Skënder Hyka

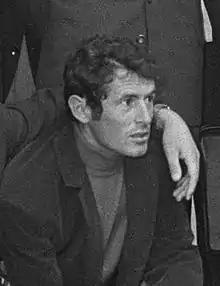

Skender Hyka (6 September 1944 – 5 July 2018) was an Albanian who spent his entire career at his hometown club 17 Nëntori Tirana (present day KF Tirana) as a forward. He also represented the Albania national team, although he only earned one senior cap at international level. He worked for Albanian Football Association as an executive committee member and he was head of the Competition Commission since 2009.